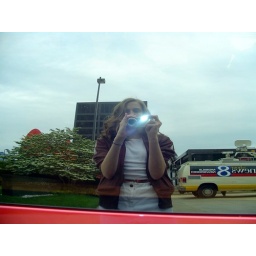
me in the car window outside calder square